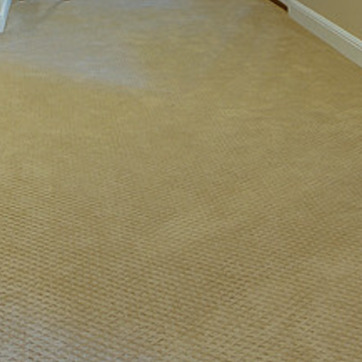
Material: carpet